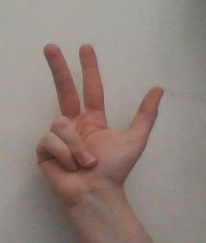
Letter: al